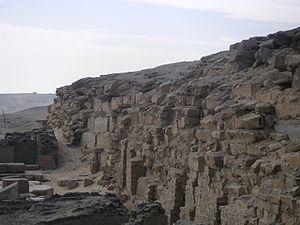
Vue des premières assises de la pyramide de Néferefrê et des ruines de son temple funéraire à Abousis - Ve dynastie égyptienne
La pyramide de Néferefrê fait partie du troisième complexe funéraire à être édifié par les rois de la Vᵉ dynastie à Abousir. Elle est située au sud-ouest de la pyramide de Néferirkarê, père de Néferefrê, sur un plateau rocheux et est restée inachevée du fait du décès du roi au bout d'un règne qui ne dépassa pas les dix ans.
Les pyramides d'Égypte, de tous les vestiges monumentaux que nous ont légués les Égyptiens de l'Antiquité, et notamment les trois grandes pyramides de Gizeh, sont à la fois les plus impressionnantes et les plus emblématiques de cette civilisation. Si elle fut, à son origine, destinée au roi, l'idée d'une sépulture pyramidale fut rapidement reprise par les proches du souverain. Khéops semble avoir été le premier à autoriser ses femmes à se faire élever un tel tombeau.